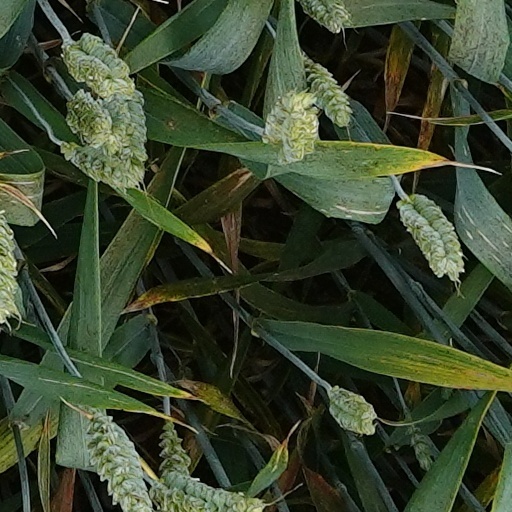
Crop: wheat